Éder Militão

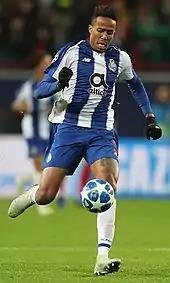
Militão playing for Porto in 2018

On 7 August 2018, Militão signed a five-year contract with Portuguese defending champions Porto. He made his Primeira Liga debut on 2 September, starting in a 3–0 home win over Moreirense and assisting Porto's first goal, scored by captain Héctor Herrera. Over succeeding fixtures, Militão quickly cemented himself in the starting 11 as a centre-back, forming a defensive partnership with teammate Felipe.